Las Piedras River

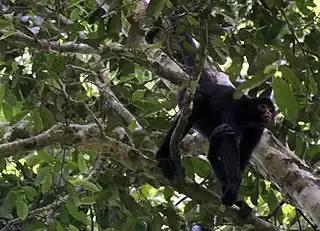
Peruvian spider monkey ("Ateles chamek")

More recently, the paving of the Interoceanic Highway has put increased pressure on the forests, wildlife, and indigenous communities of the Piedras region. The Interoceanic Highway was a $2.8 billion (USD) project that upgraded more than 20 bridges and thousands of kilometers of highway. These improvements now enable continuous road travel and the shipment of goods overland between ports in Brazil and ports in Peru. The full effects of the highway have not yet been experienced, because the highway was only completed in 2011, but portions of the lower and middle Las Piedras are now under increased threat of deforestation. This conclusion is based on the fact that across the border in Acre, Brazil the paved highway affects the forests 45 km from the highway and there are points where the lower and middle Piedras are within 30 km of the highway. In addition to logging, agriculture and ecotourism, Brazil nuts are a major industry in the Piedras watershed. Recent changes to forestry laws are thought to be affecting the increased amount of wood being harvested in Brazil nut concessions in Madre de Dios.